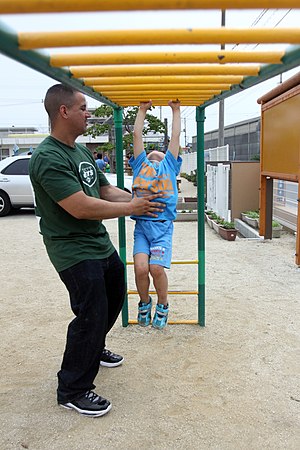
Armgang
Et barn der udfører armgang, med lidt hjælp.
Armgang er en form for menneskebevægelse og dyrebevægelse, hvor et individ flytter sig i en ved at bruge arme og hænder til at bevæge sig, ved at svinge sig frem. Benene hænger frit.